Lingyuanopterus

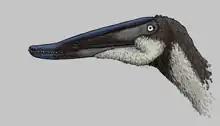
Life reconstruction of head

"Lingyuanopterus" is only known from the holotype IVPP V 17940, which consists of a nearly complete skull, a nearly complete mandible, and an atlas-axis complex. The dorsal margin of the skull is smooth and slightly curved, with no parietal crest/sagittal crest. The rostrum is slightly deflected dorsally, with its anterior end thicker at the ventral margin. The bones on the right side of the skull are ventrally displaced due to its preservation.